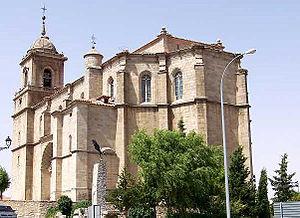
La 9ᵉ étape du Tour d'Espagne 2011 s'est déroulée le dimanche 28 août 2011. Villacastín est la ville de départ et la station de sports d'hiver de Sierra de Béjar-La Covatilla est la ville d'arrivée. Il s'agit d'une étape de haute montagne sur 179,5 kilomètres.